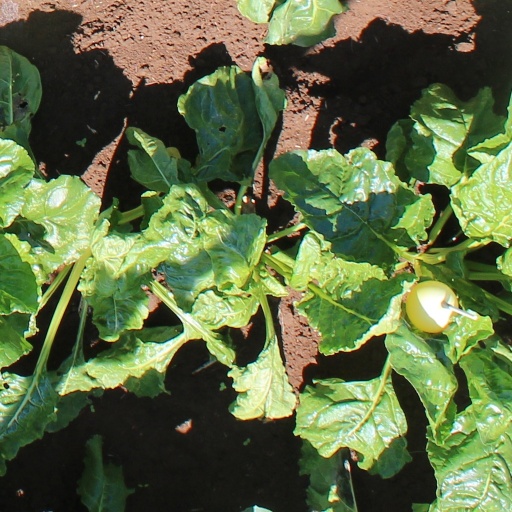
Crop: sugar beet